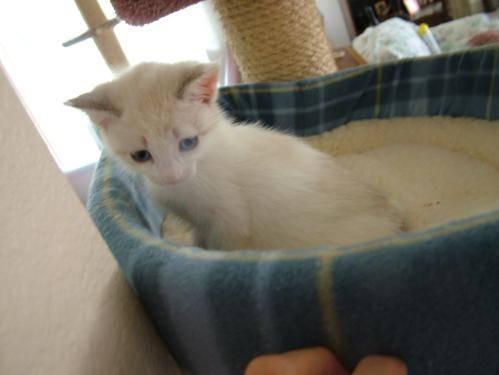
cat